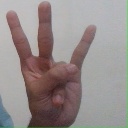
अक्षर: क्ष